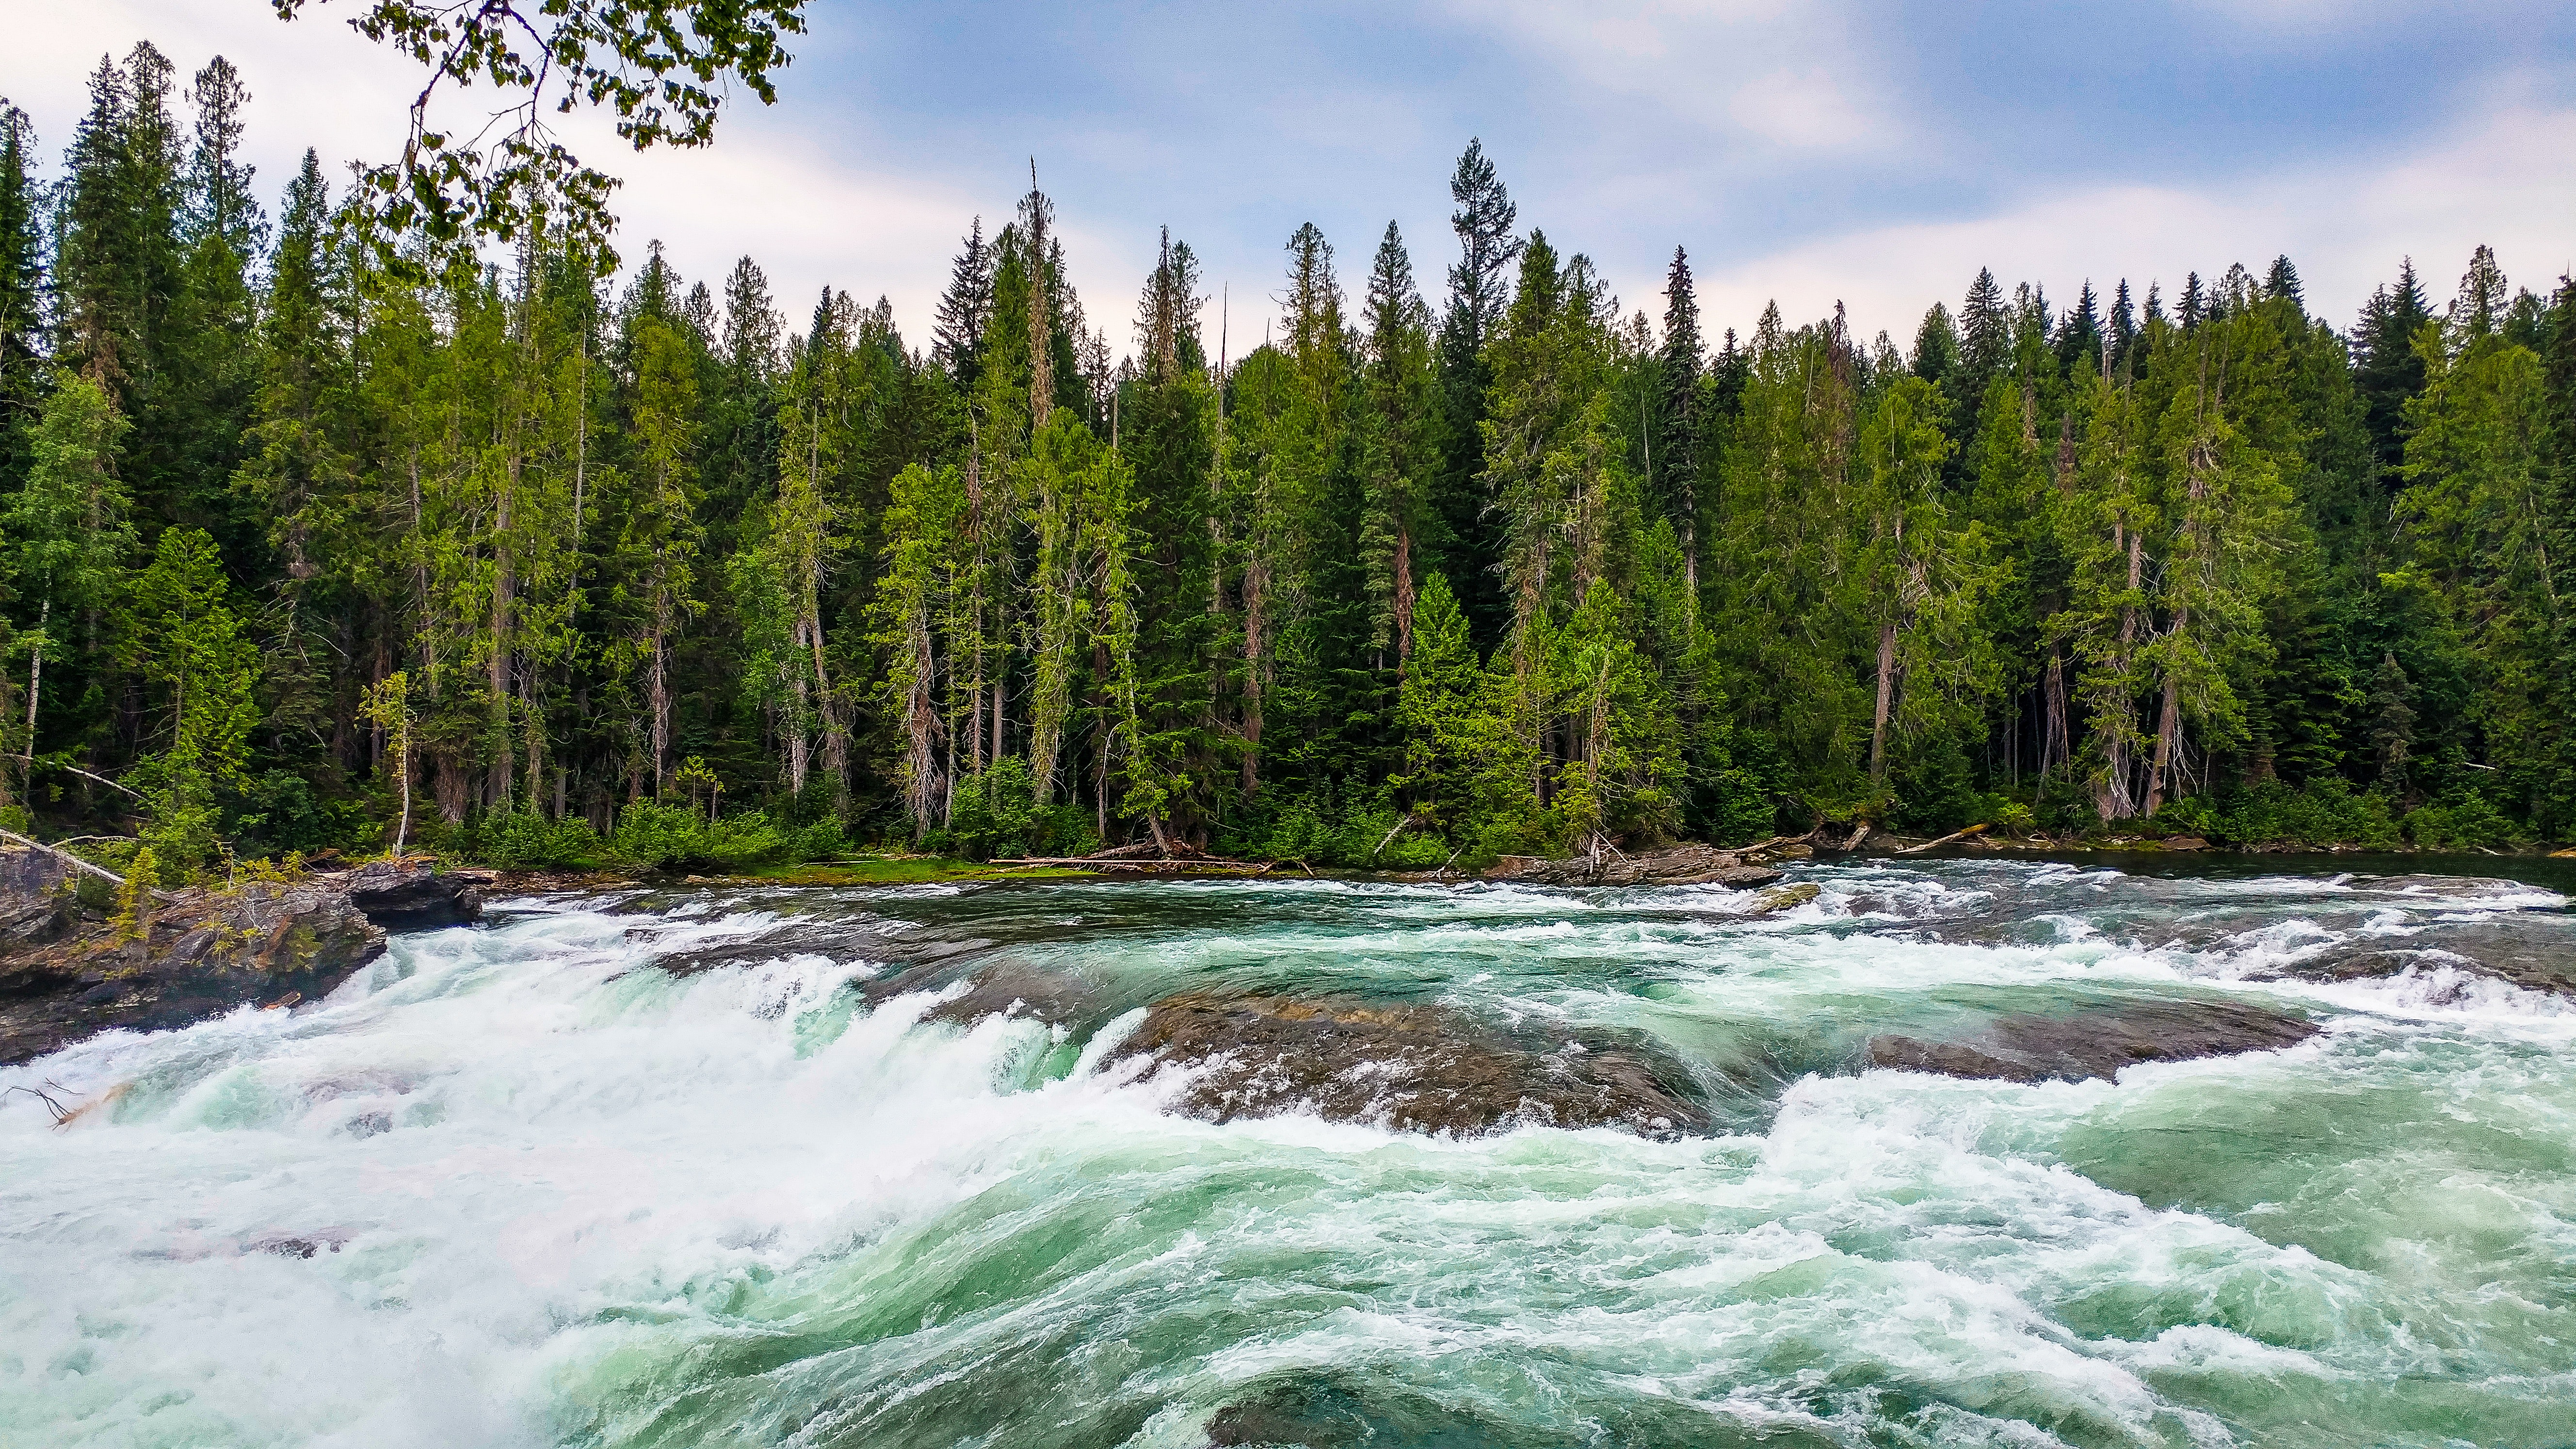
water, rapid, river, nature, water resources, body of water, watercourse, nature reserve, wilderness, stream, ecosystem, vegetation, creek, fluvial landforms of streams, tree, riparian zone, biome, water feature, state park, tropical and subtropical coniferous forests, bank, tributary, arroyo, forest, national park, old growth forest, landscape, mountain, temperate coniferous forest, lake, plant community